Barksdale Air Force Base

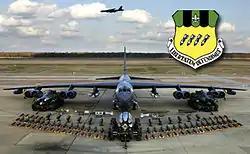
B-52H bomber at Barksdale AFB, Louisiana

Upon its return from the Middle East, the 2nd Bombardment Wing, Heavy was redesignated the 2nd Wing with its implementation of the objective wing organization on 1 September 1991.